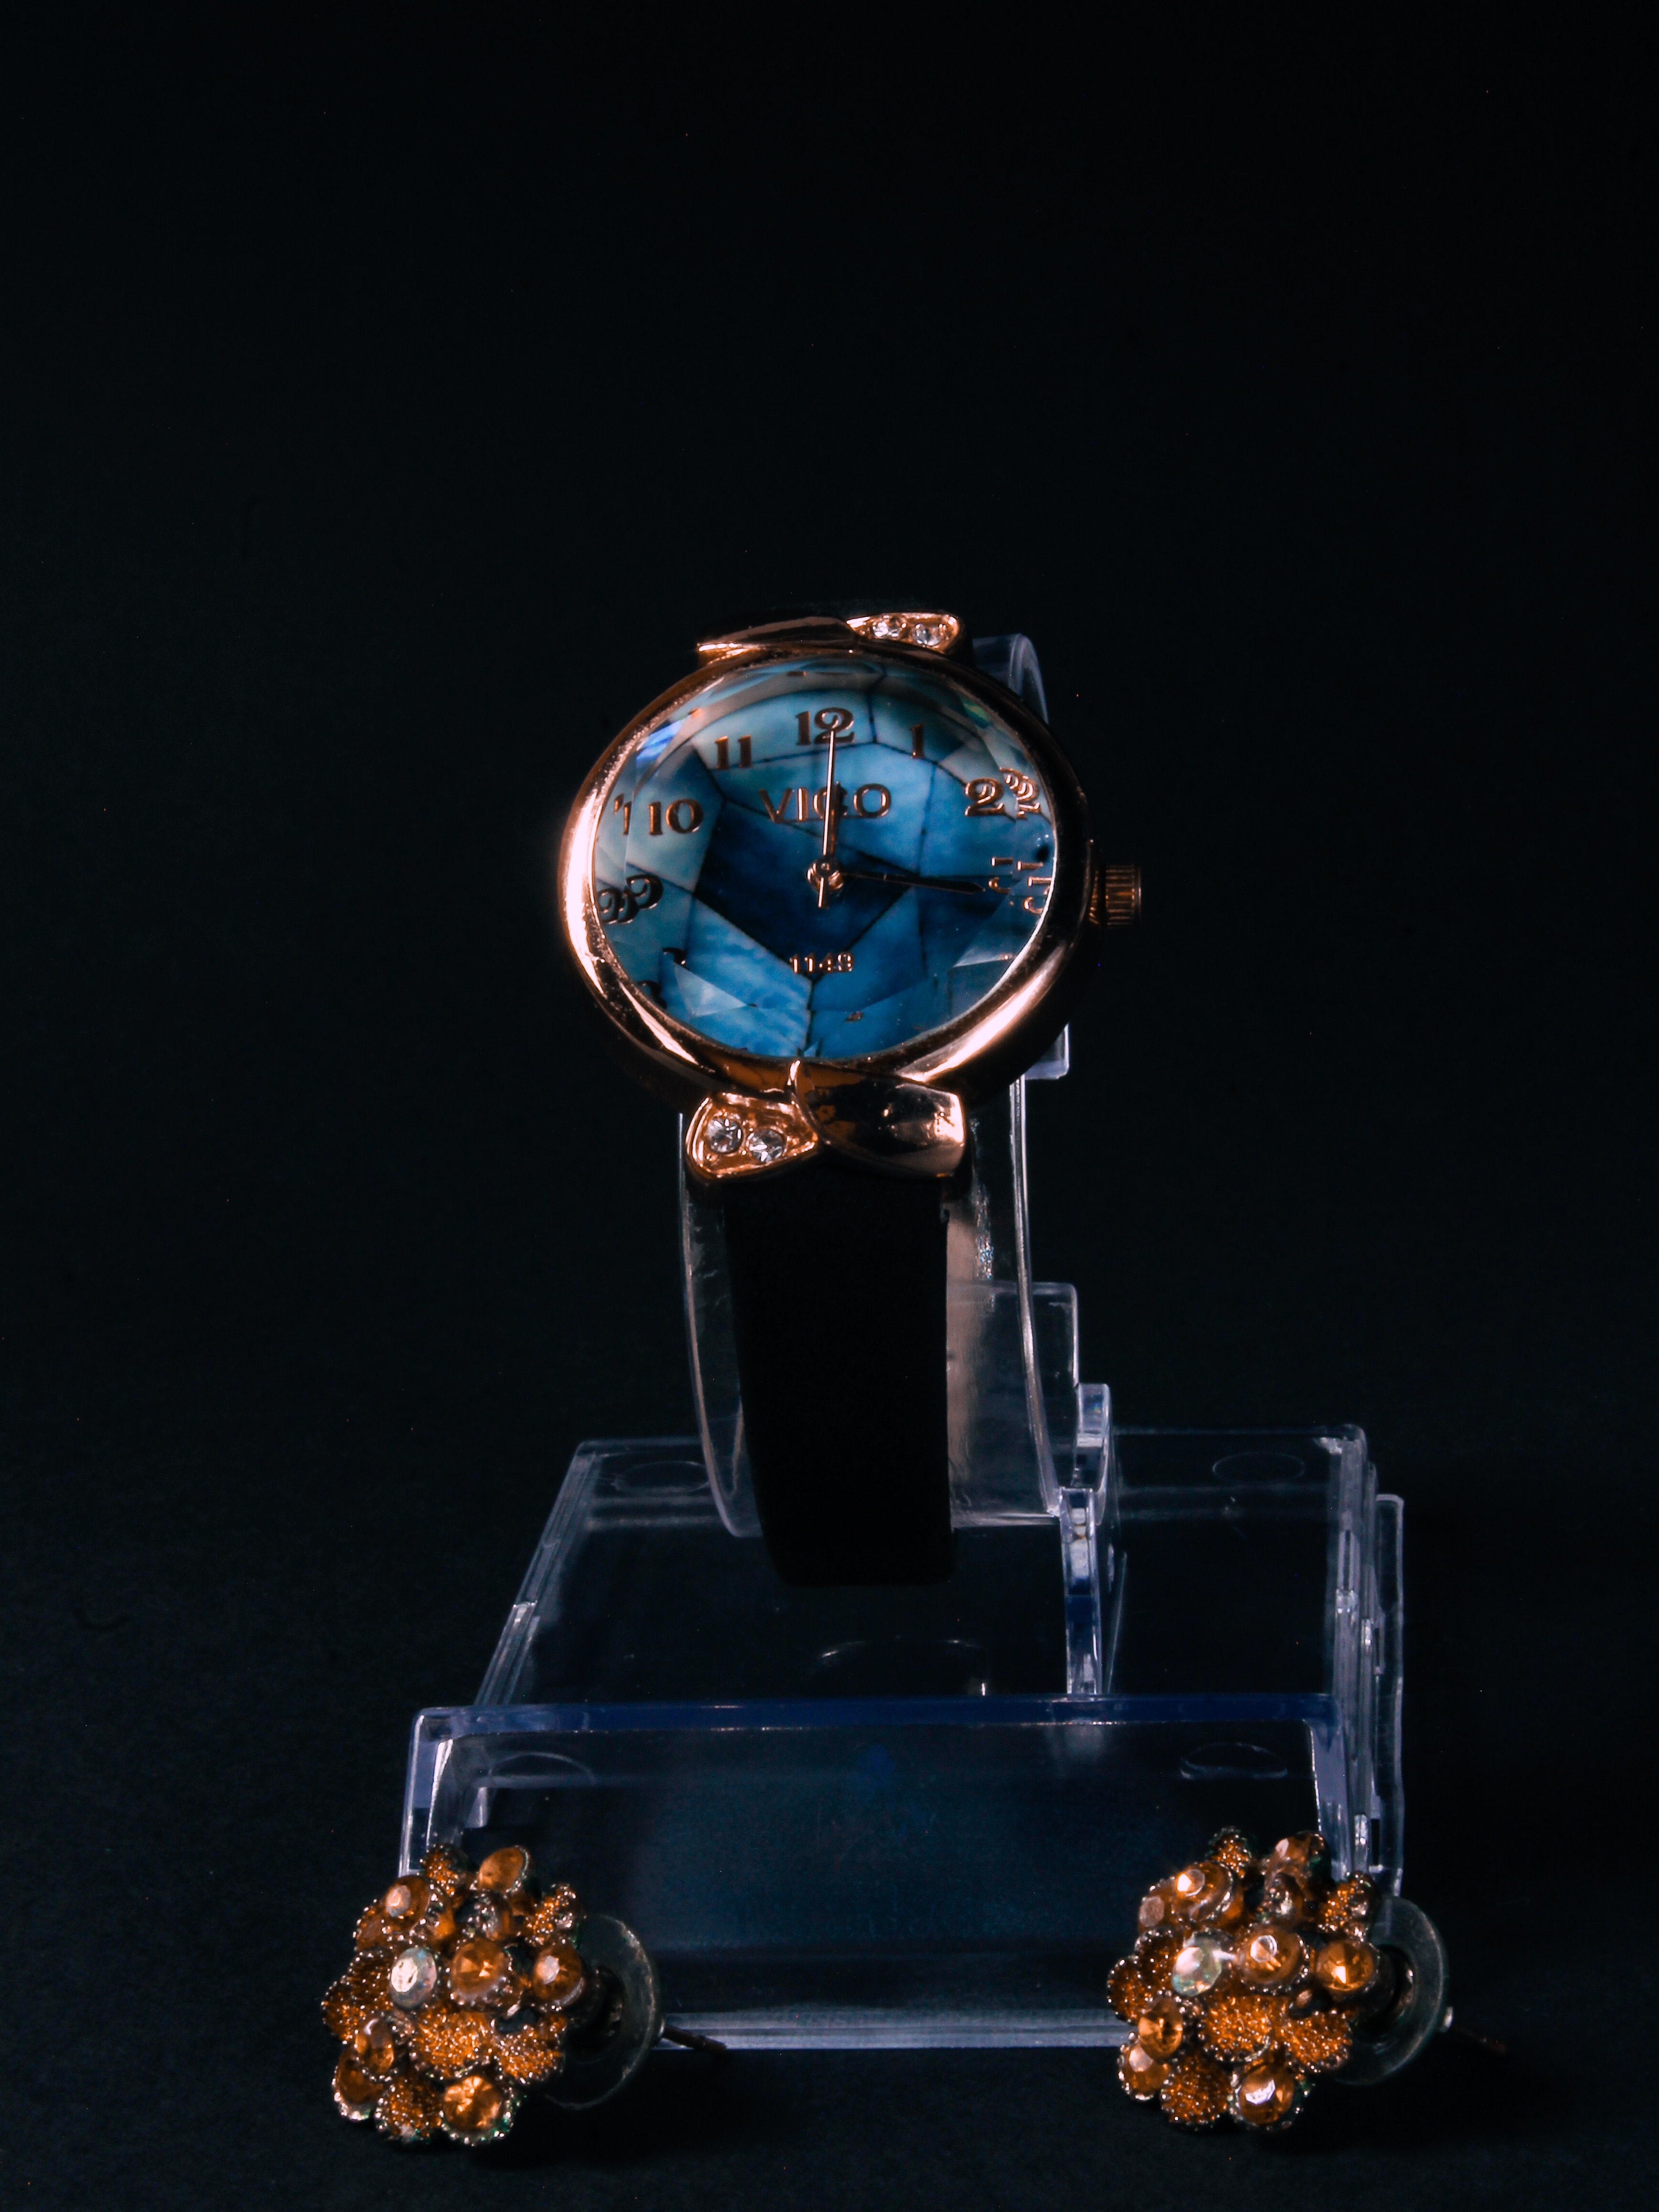
watch, clock, liquid, electric blue, jewellery, rectangle, natural material, font, metal, fashion accessory, glass, darkness, automotive lighting, Analog watch, measuring instrument, perfume, wrist, bottle, still life photography, strap, body jewelry, gemstone, Everyday carry, glass bottle, brand, circle, Transparent material, machine, mineral, gadget, still life, watch accessory